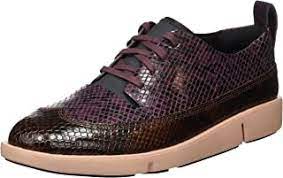
Label: Brogue